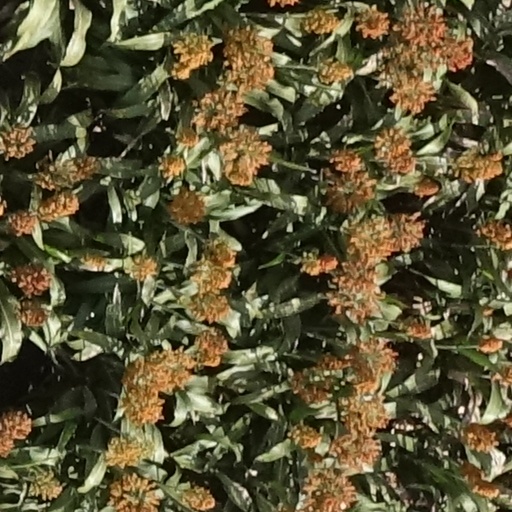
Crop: sorghum